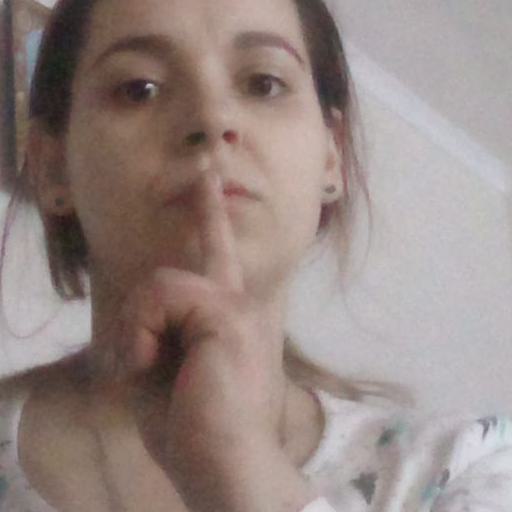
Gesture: mute